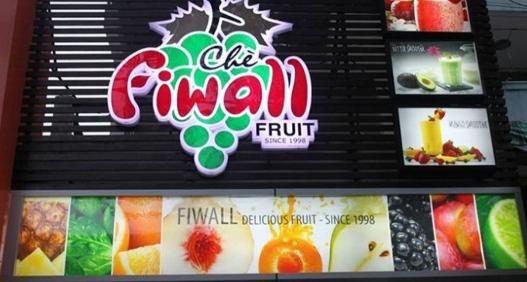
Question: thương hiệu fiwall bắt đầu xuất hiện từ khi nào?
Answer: thương hiệu fiwall bắt đầu có từ năm 1998